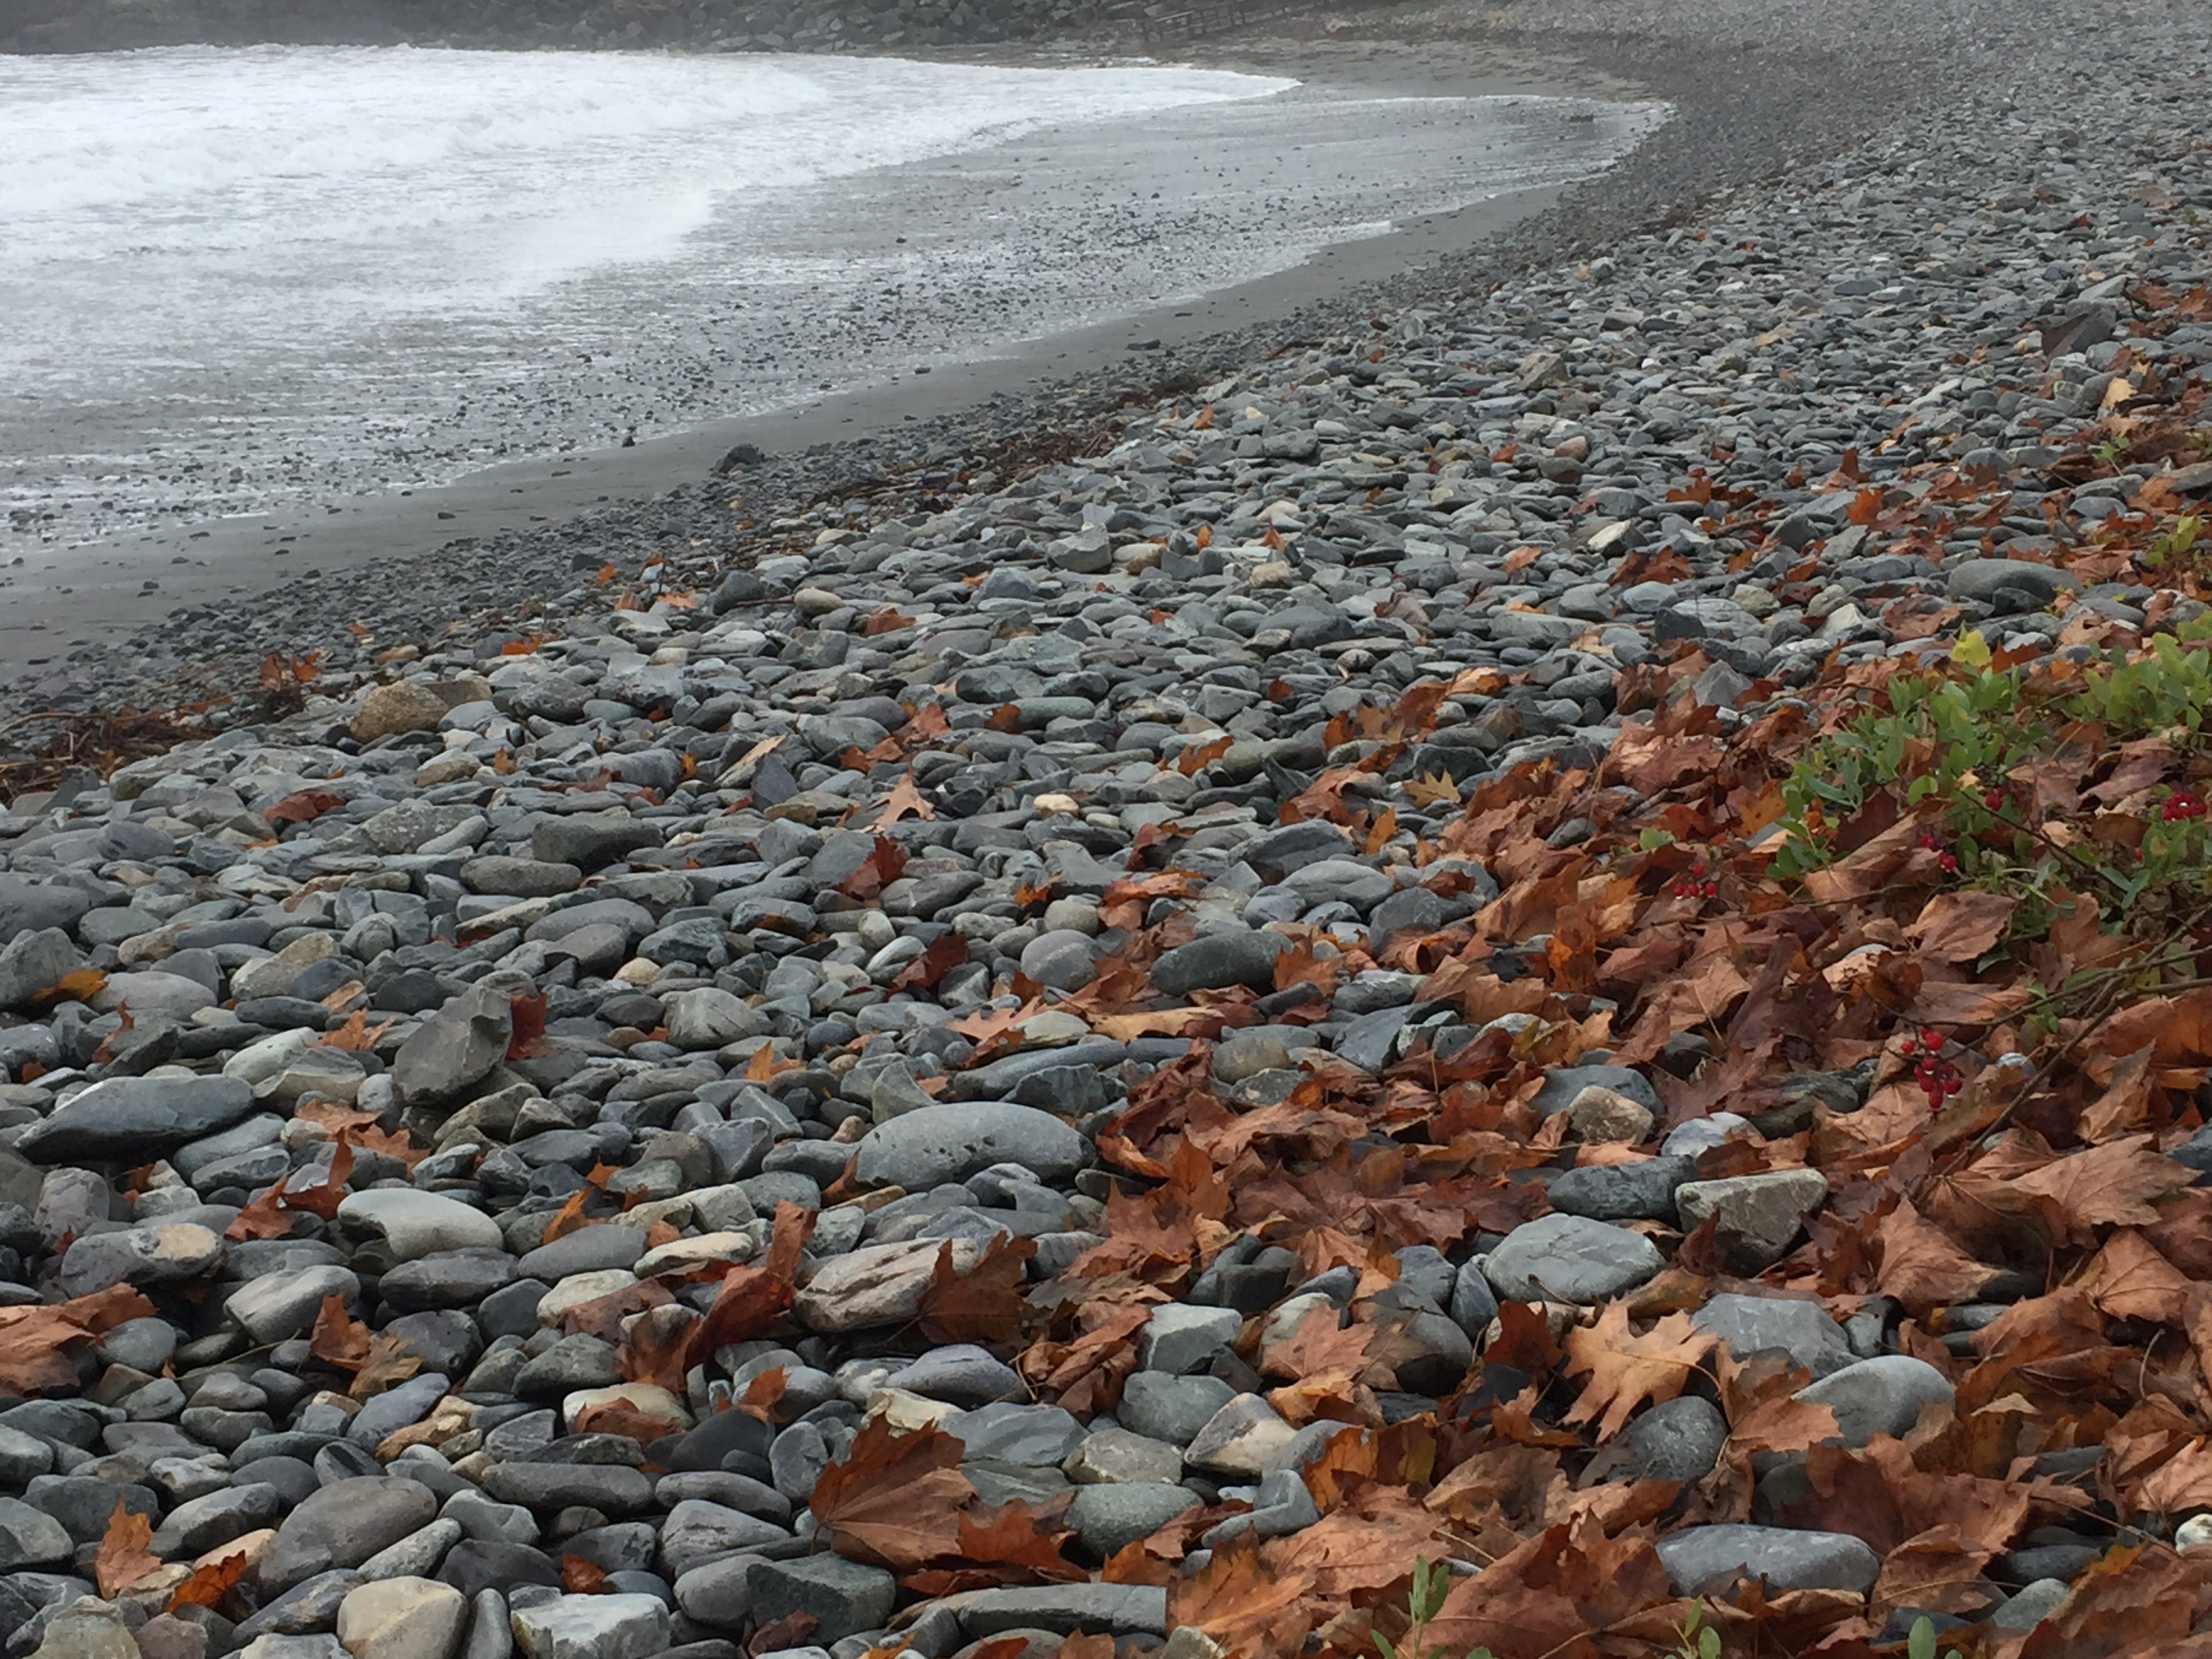
sea, coast, rock, sunlight, shore, wave, walkway, pebble, season, material, geology, mudflat